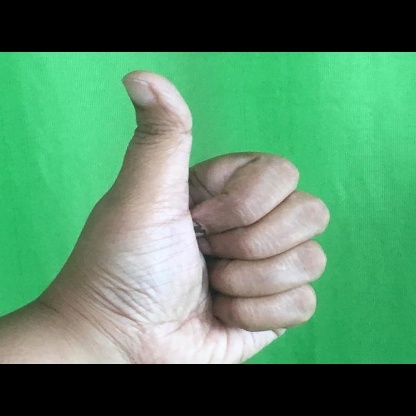
Mudra: Sikharam